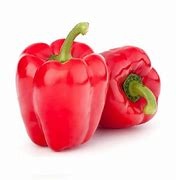
Label: capsicum